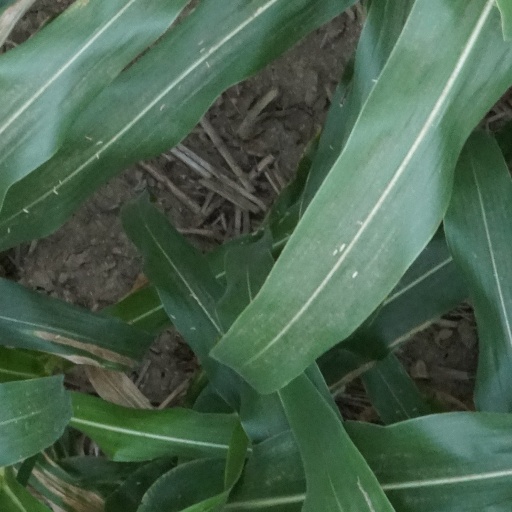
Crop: maize; corn